I Must Go to the City

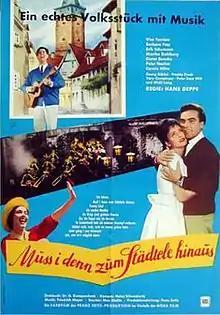

I Must Go to the City is a 1962 West German romance film directed by Hans Deppe and starring Vico Torriani, Barbara Frey and Monika Dahlberg. Its title is a reference to the traditional German song.